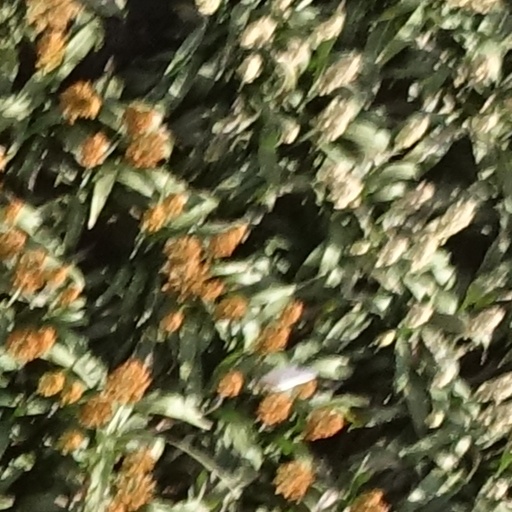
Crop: sorghum